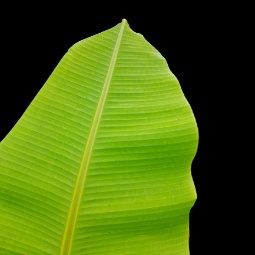
Label: Sulphur